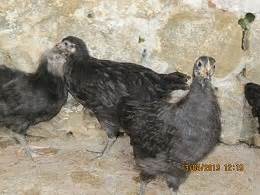
Label: chicken